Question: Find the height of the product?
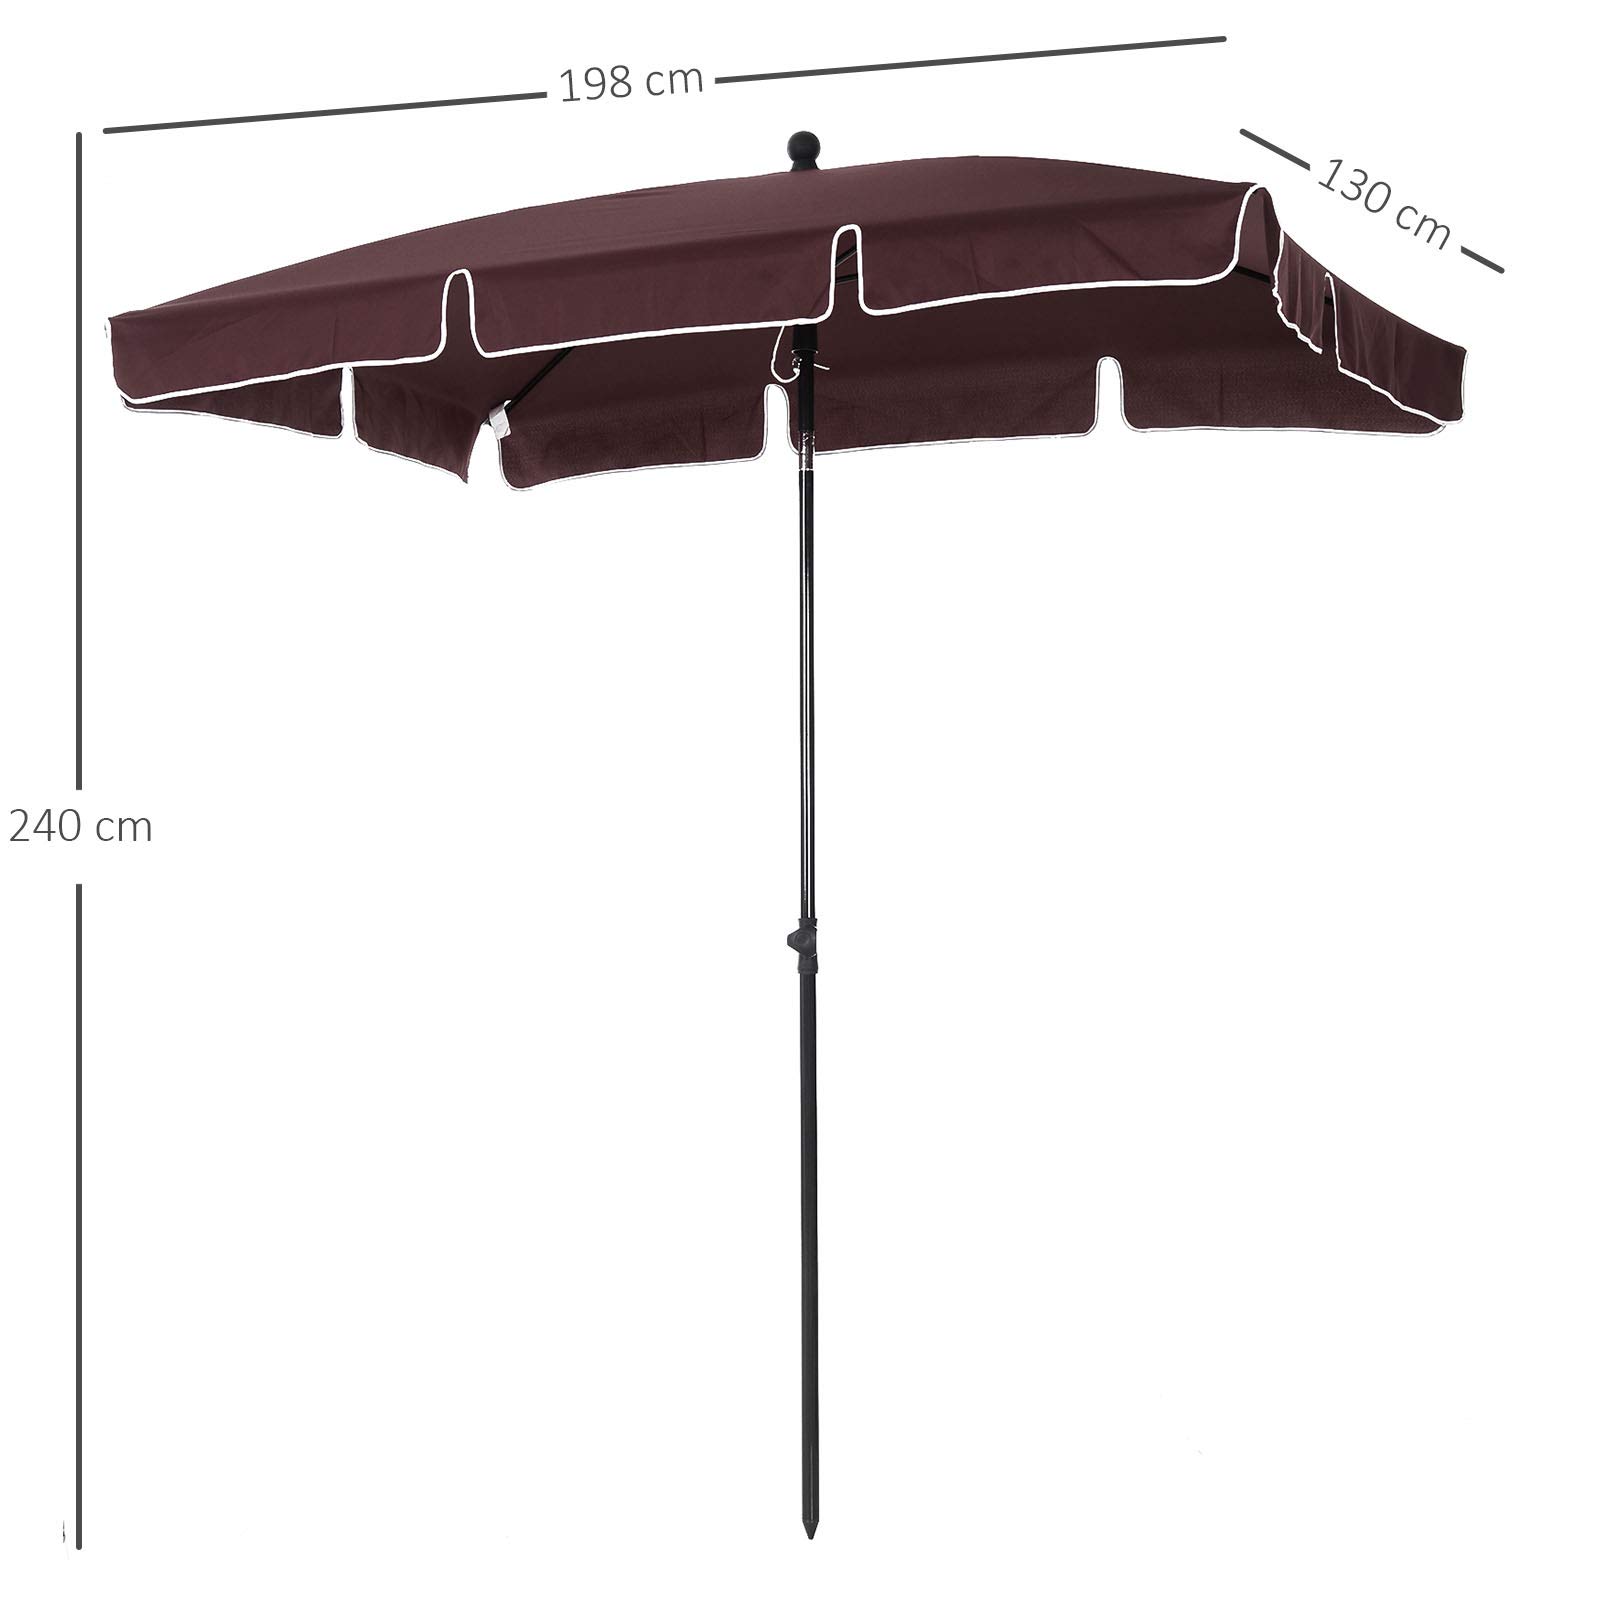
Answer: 240.0 centimetre